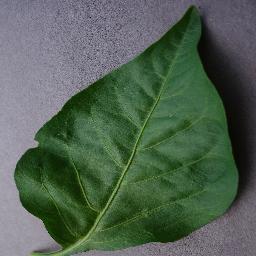
Label: Pepper,_bell___healthy